Fenerbahçe S.K.

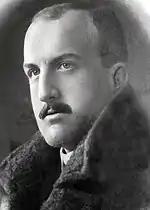
Ziya Songülen, the founder and first president

Fenerbahçe was founded as a football club in 1907 in Istanbul, Ottoman Empire, by Ziya Songülen (then Nurizade Ziya Bey), Ayetullah Bey, and Necip Okaner (then Enver Necip Bey). This group of individuals founded the club secretly in order to keep a low profile and not get into any trouble with the strict Ottoman rule. So strict that the Sultan, Abdul Hamid II, forbade the Turkish youth to set up a club or engage in the game of football played by the English families that was watched in envy. The club's name comes from Fenerbahçe, a neighbourhood in Istanbul. The name literally means "lighthouse garden" in Turkish (from "fener", meaning "lighthouse", and "bahçe", meaning "garden"), referring to a historic lighthouse located at Fenerbahçe Cape.